Ramon Martí i Martí

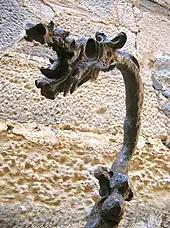
Dragon's head (detail) from the dragon stair rail at Poblet

Martí was born on 20 March 1917 in L'Espluga de Francolí to the blacksmith Enric Martí i Miquel and his wife Antònia Martí i Rosell. His father was the founder of the Cal Biel forge. In 1931, Martí entered the Escoles Professionals dels Pares Salesians de Sarrià, a trade school in Barcelona run by the Salesians. In 1951, he married Dolors Canudes i Canalda, with whom he had a daughter, Maria Lluïsa, and a son, Valentí.